Gorōmaru Station

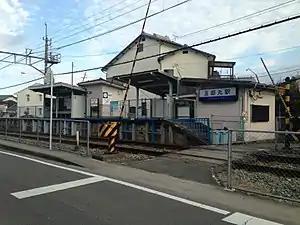
Station platform

is a passenger railway station located in the city of Kurume, Fukuoka, Japan. It is operated by the private transportation company Nishi-Nippon Railroad (NNR), and has station number A11.